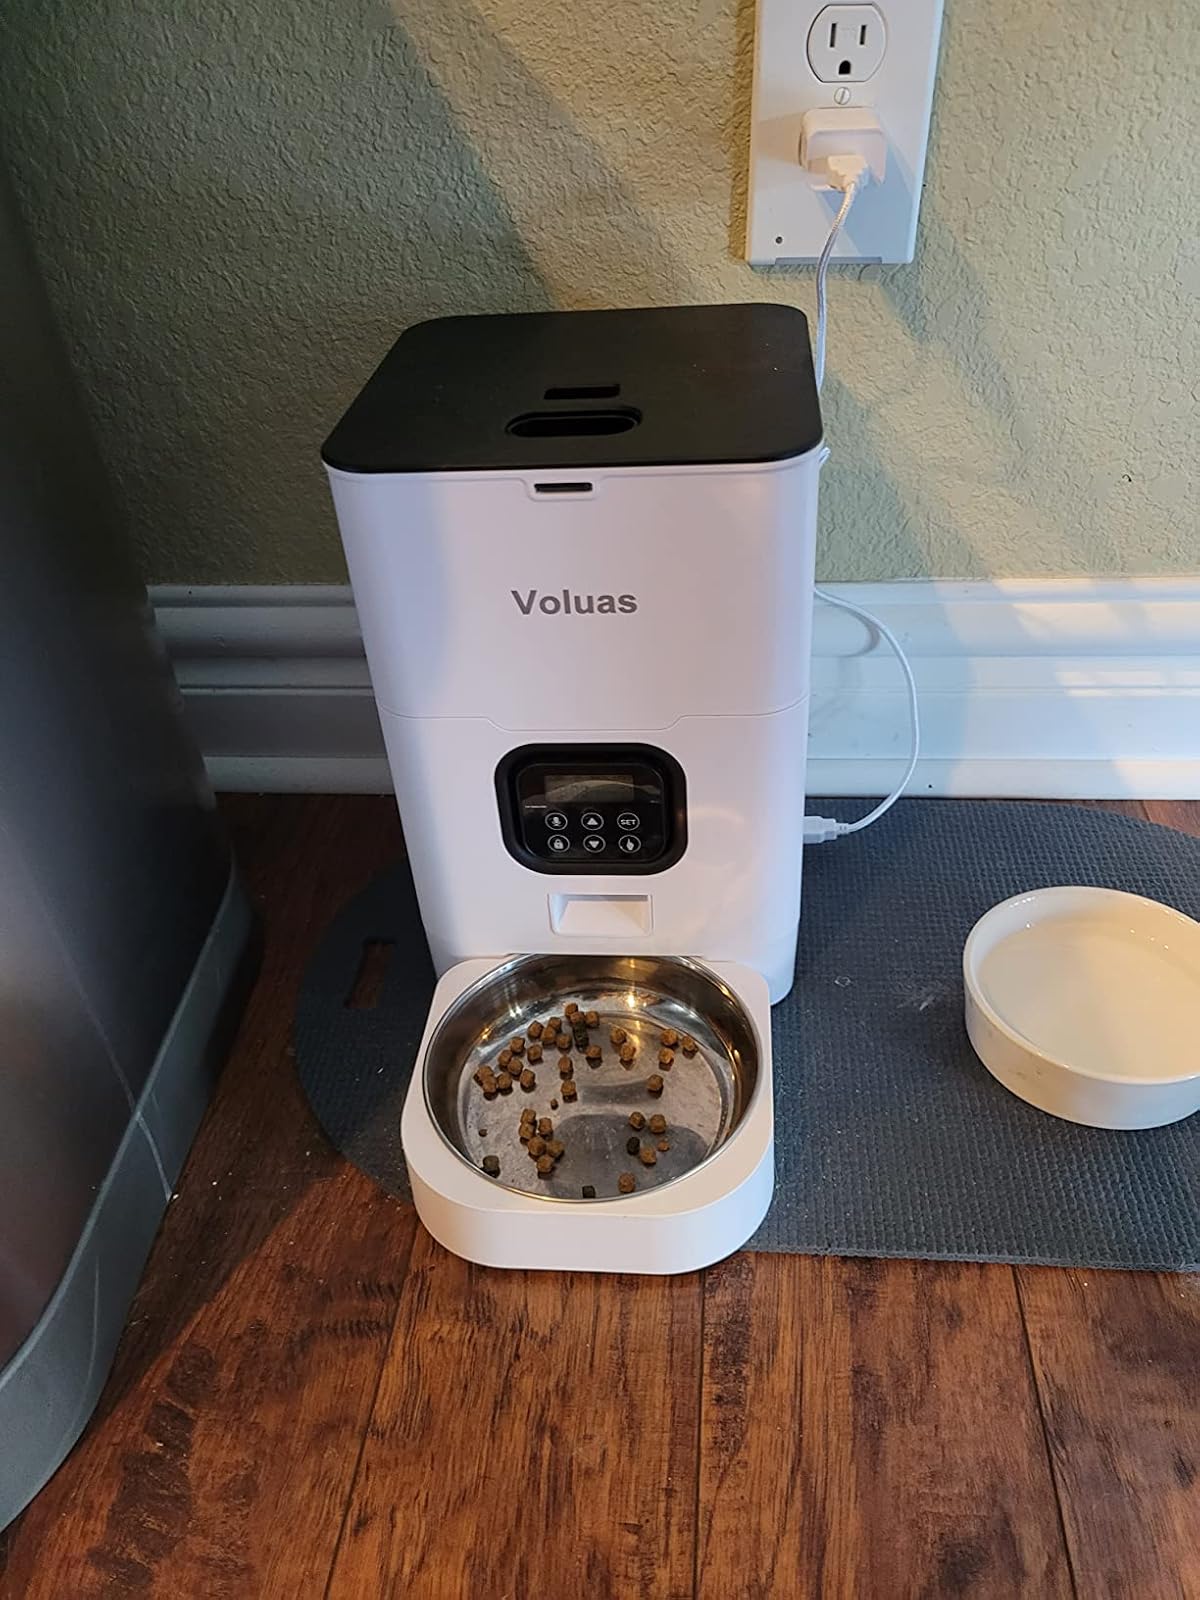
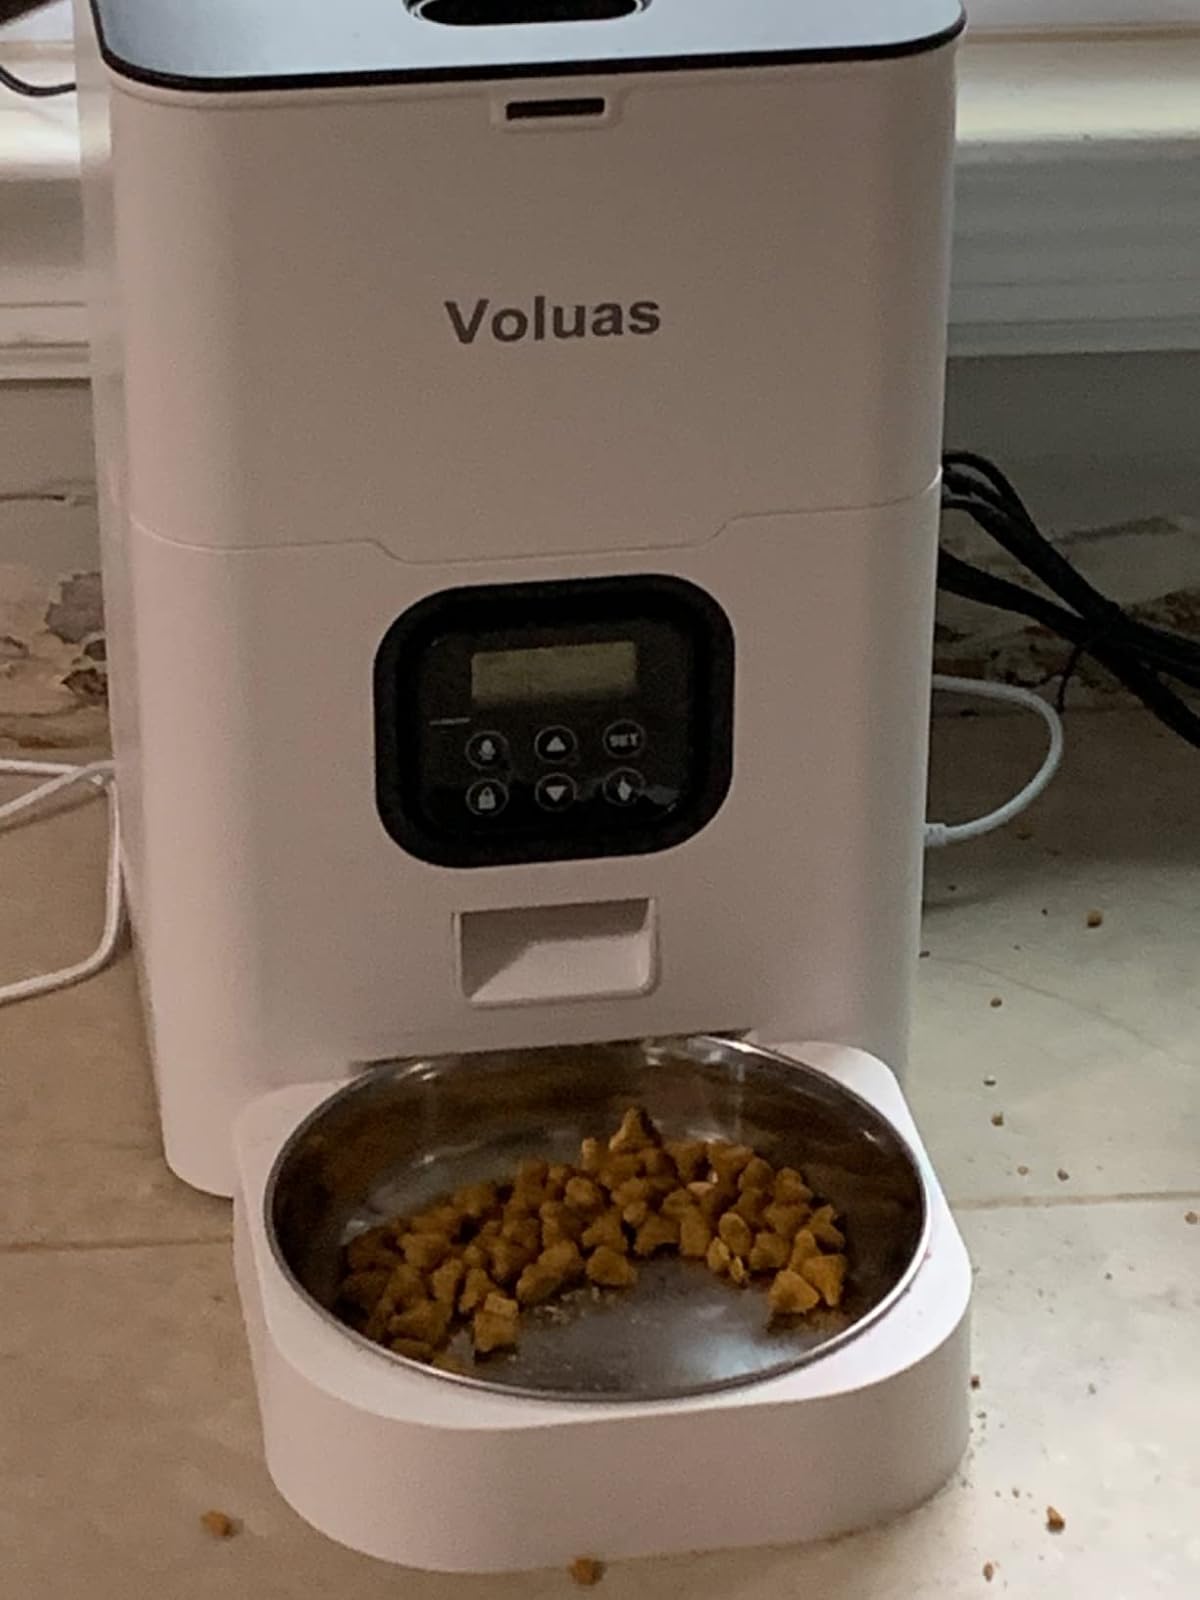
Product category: items_feeder
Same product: yes